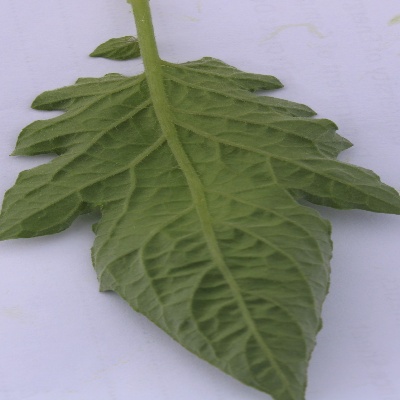
Crop: Tomato
Condition: healthy